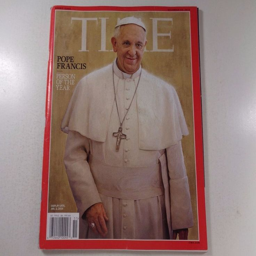
religious leader of the year